Finding Yvonne

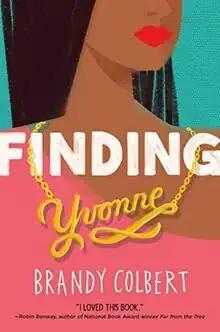
First edition cover

Finding Yvonne is a 2018 young adult novel by Brandy Colbert. The novel is about a privileged teenager deciding what to do with her future as she chooses between various life paths in her future career, family, and romantic relationships.